Silent Storm (song)

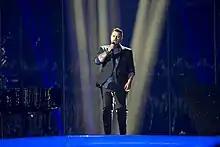
Espen performing "Silent Storm" in a dress rehearsal before the Eurovision 2014 second semi-final.

For the Eurovision performance of "Silent Storm", Espen is accompanied by a pianist and four violinists who were standing on a sloped pedestal. Artificial smoke covered the stage floor in the beginning of the performance, removed by what is described as a "silent storm created by the wind machines when the chorus was on". The performance also featured images of dark moving waves appearing on the giant LED screens at the back of the stage. The waves also move with the song's tempo. Spots then lit up from the back of the stage with what resembles a starry night scene, forming the walls surrounding the stage. The end reverts back to the dark setting, with all lights centred on Espen. "Silent Storm" finished in sixth, receiving 77 points, and securing a spot in the grand final.